Red knot

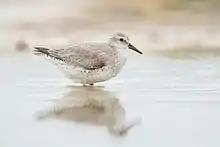
Nonbreeding adult

An adult red knot is the second largest "Calidris" sandpiper, measuring long with a wingspan. The body shape is typical for the genus, with a small head and eyes, a short neck and a slightly tapering bill that is no longer than its head. It has short dark legs and a medium thin dark bill. The winter, or basic, plumage becomes uniformly pale grey, and is similar between the sexes. The alternate, or breeding, plumage is mottled grey on top with a cinnamon face, throat and breast and light-coloured rear belly. The alternate plumage of females is similar to that of the male except it is slightly lighter and the eye-line is less distinct. "Canutus", "islandica" and "piersmai" are the "darker" subspecies. Subspecies "rogersi" has a lighter belly than either "roselaari" or "piersmai", and "rufa" is the lightest in overall plumage. The transition from alternate to basic plumages begins at the breeding site but is most pronounced during the southwards migration. The molt to alternate plumage begins just prior to the northwards migration to the breeding grounds, but is mostly during the migration period.